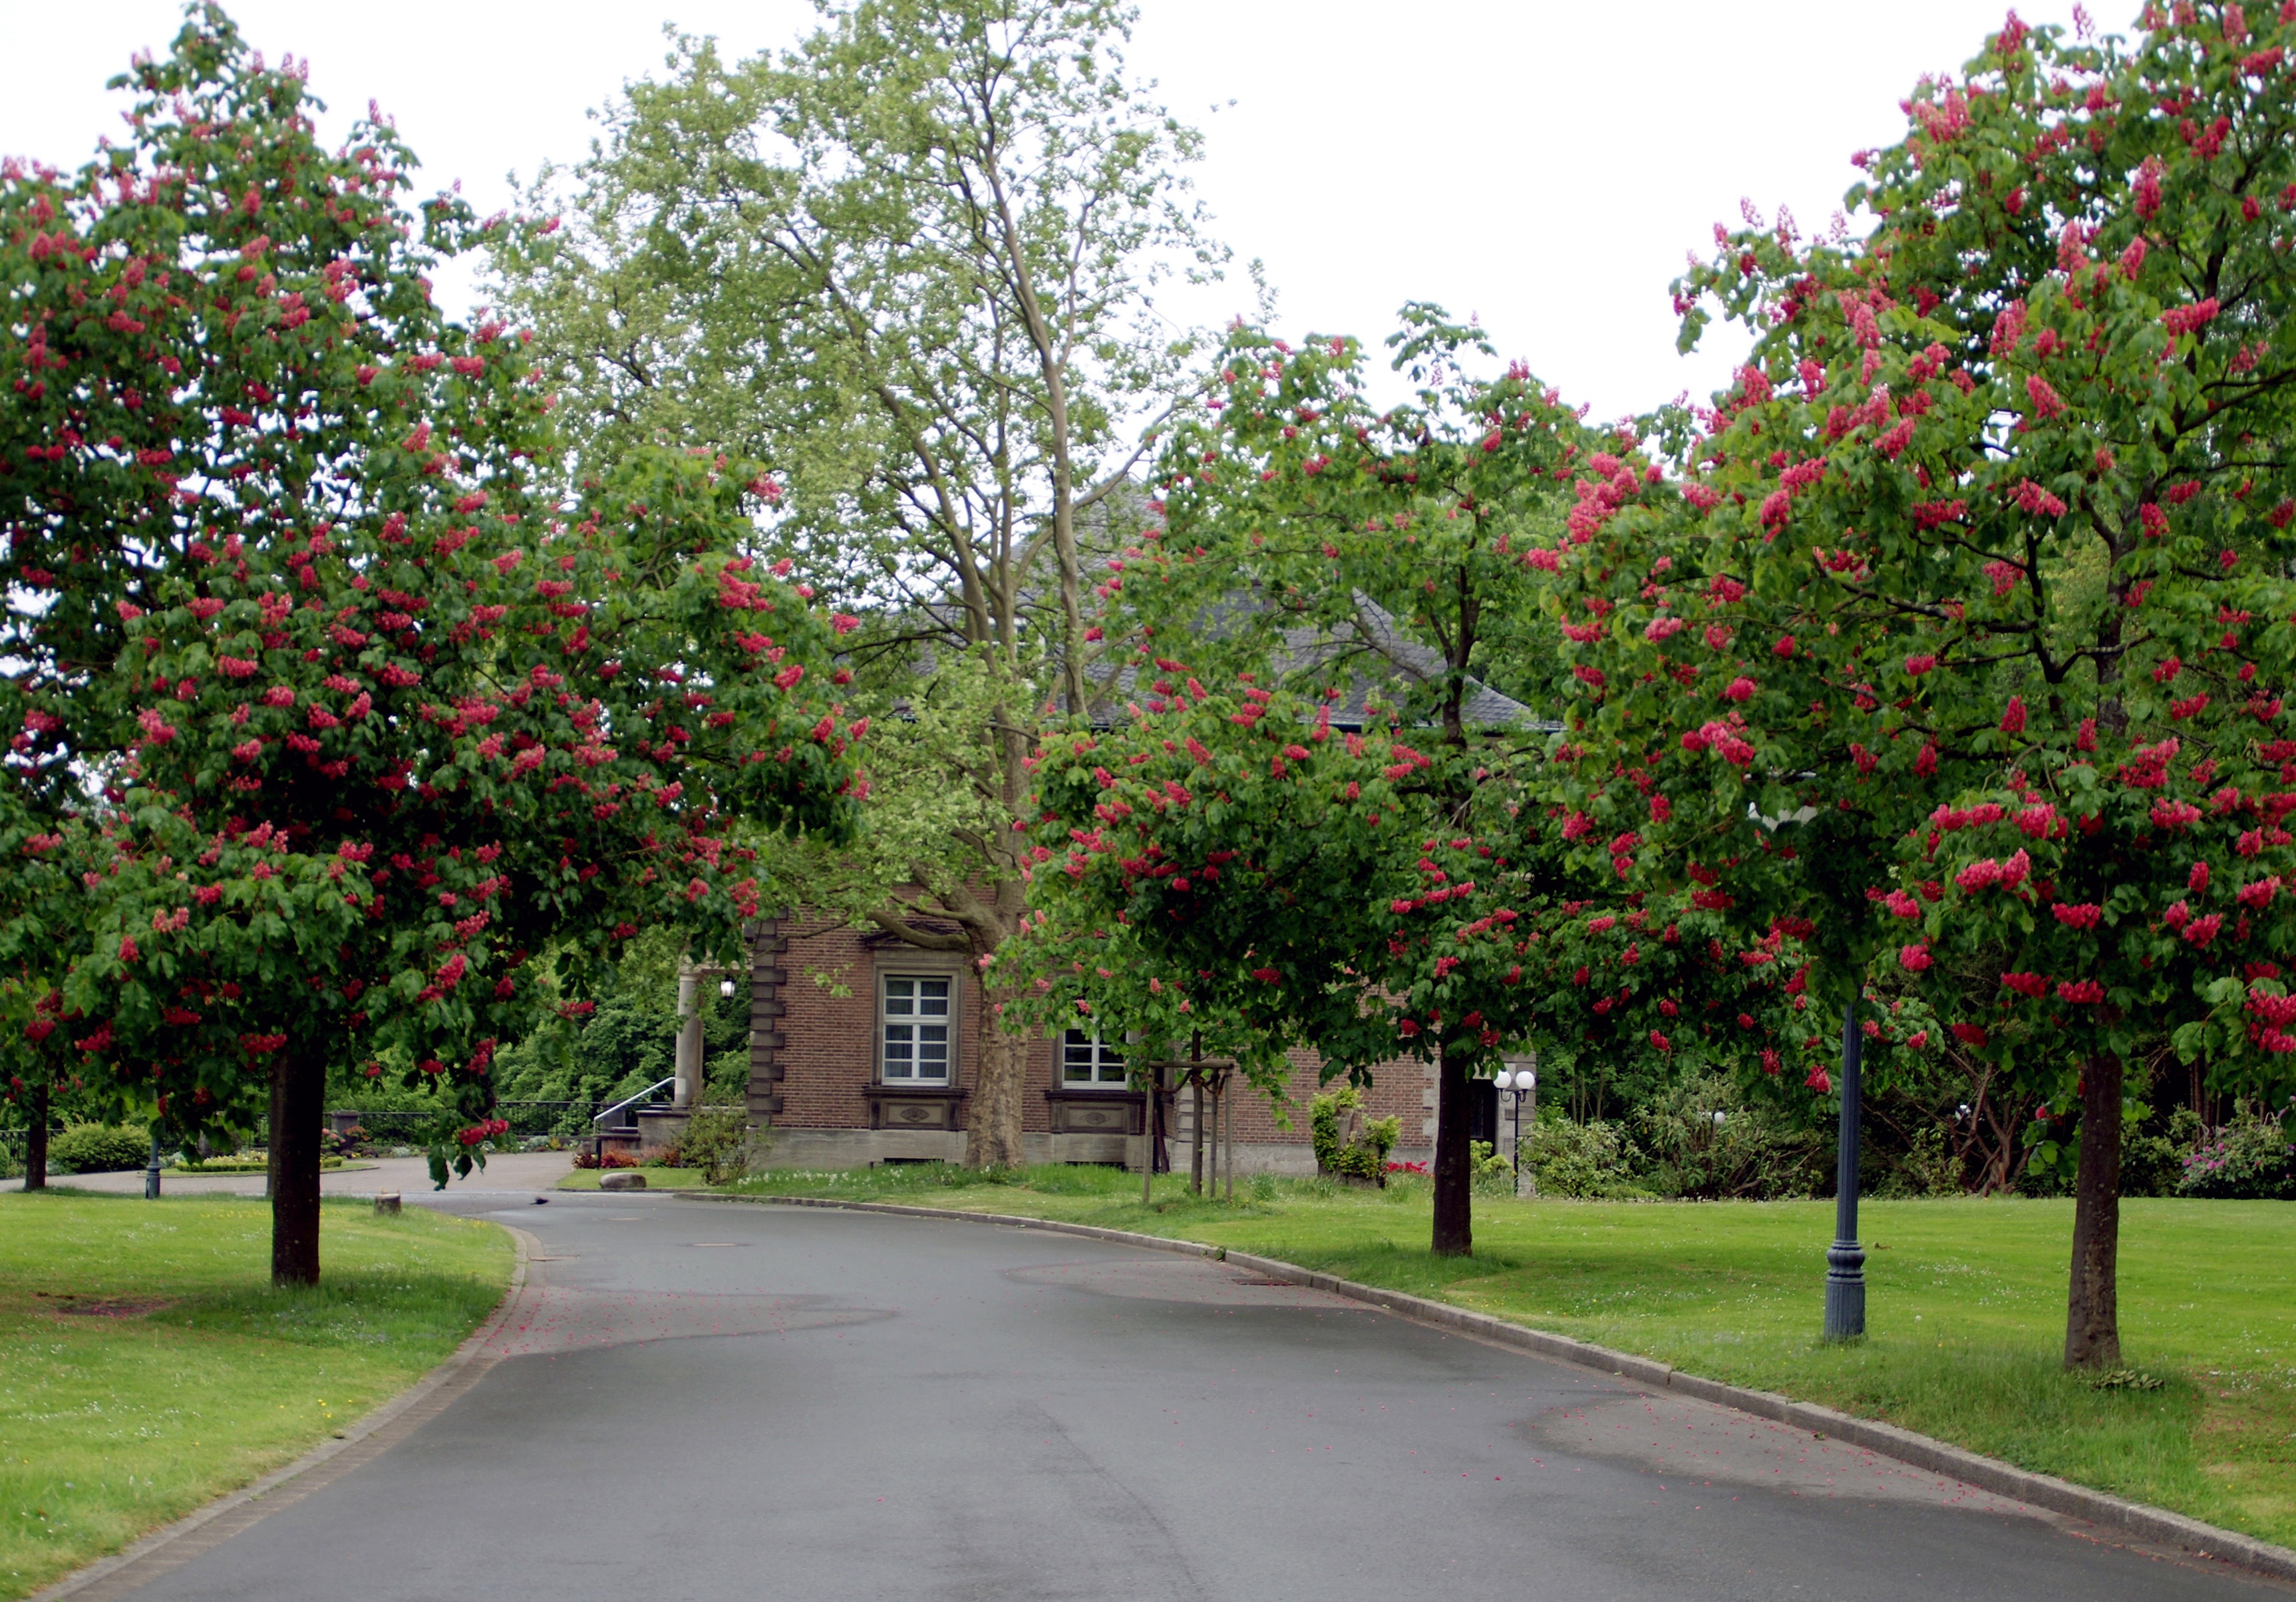
landscape, tree, nature, plant, road, leaf, flower, asphalt, foliage, red, autumn, park, rest, colorful, garden, maple, trees, deciduous tree, coloring, leaves, avenue, background, shrub, bright, estate, mood, away, time of year, neighbourhood, flowering plant, tree lined avenue, residential area, colored fall foliage, woody plant, land plant